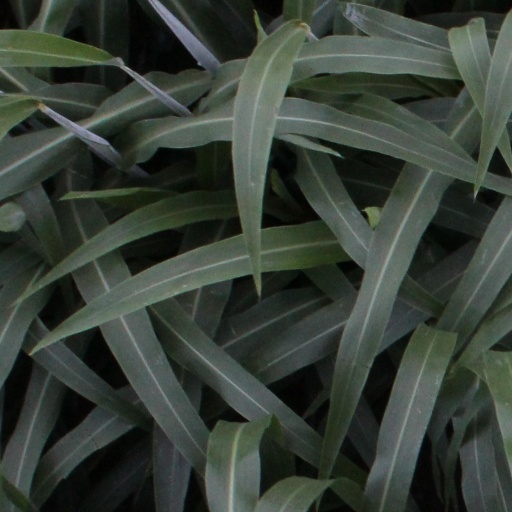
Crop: sorghum